Frederick William Fairholt

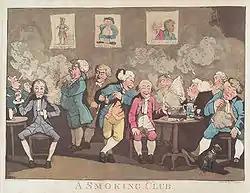
"A Smoking Club" - one of Fairholt's illustrations in "Tobacco, its History and Association"

Frederick William Fairholt (1814 – 3 April 1866) was an English antiquary and wood-engraver.